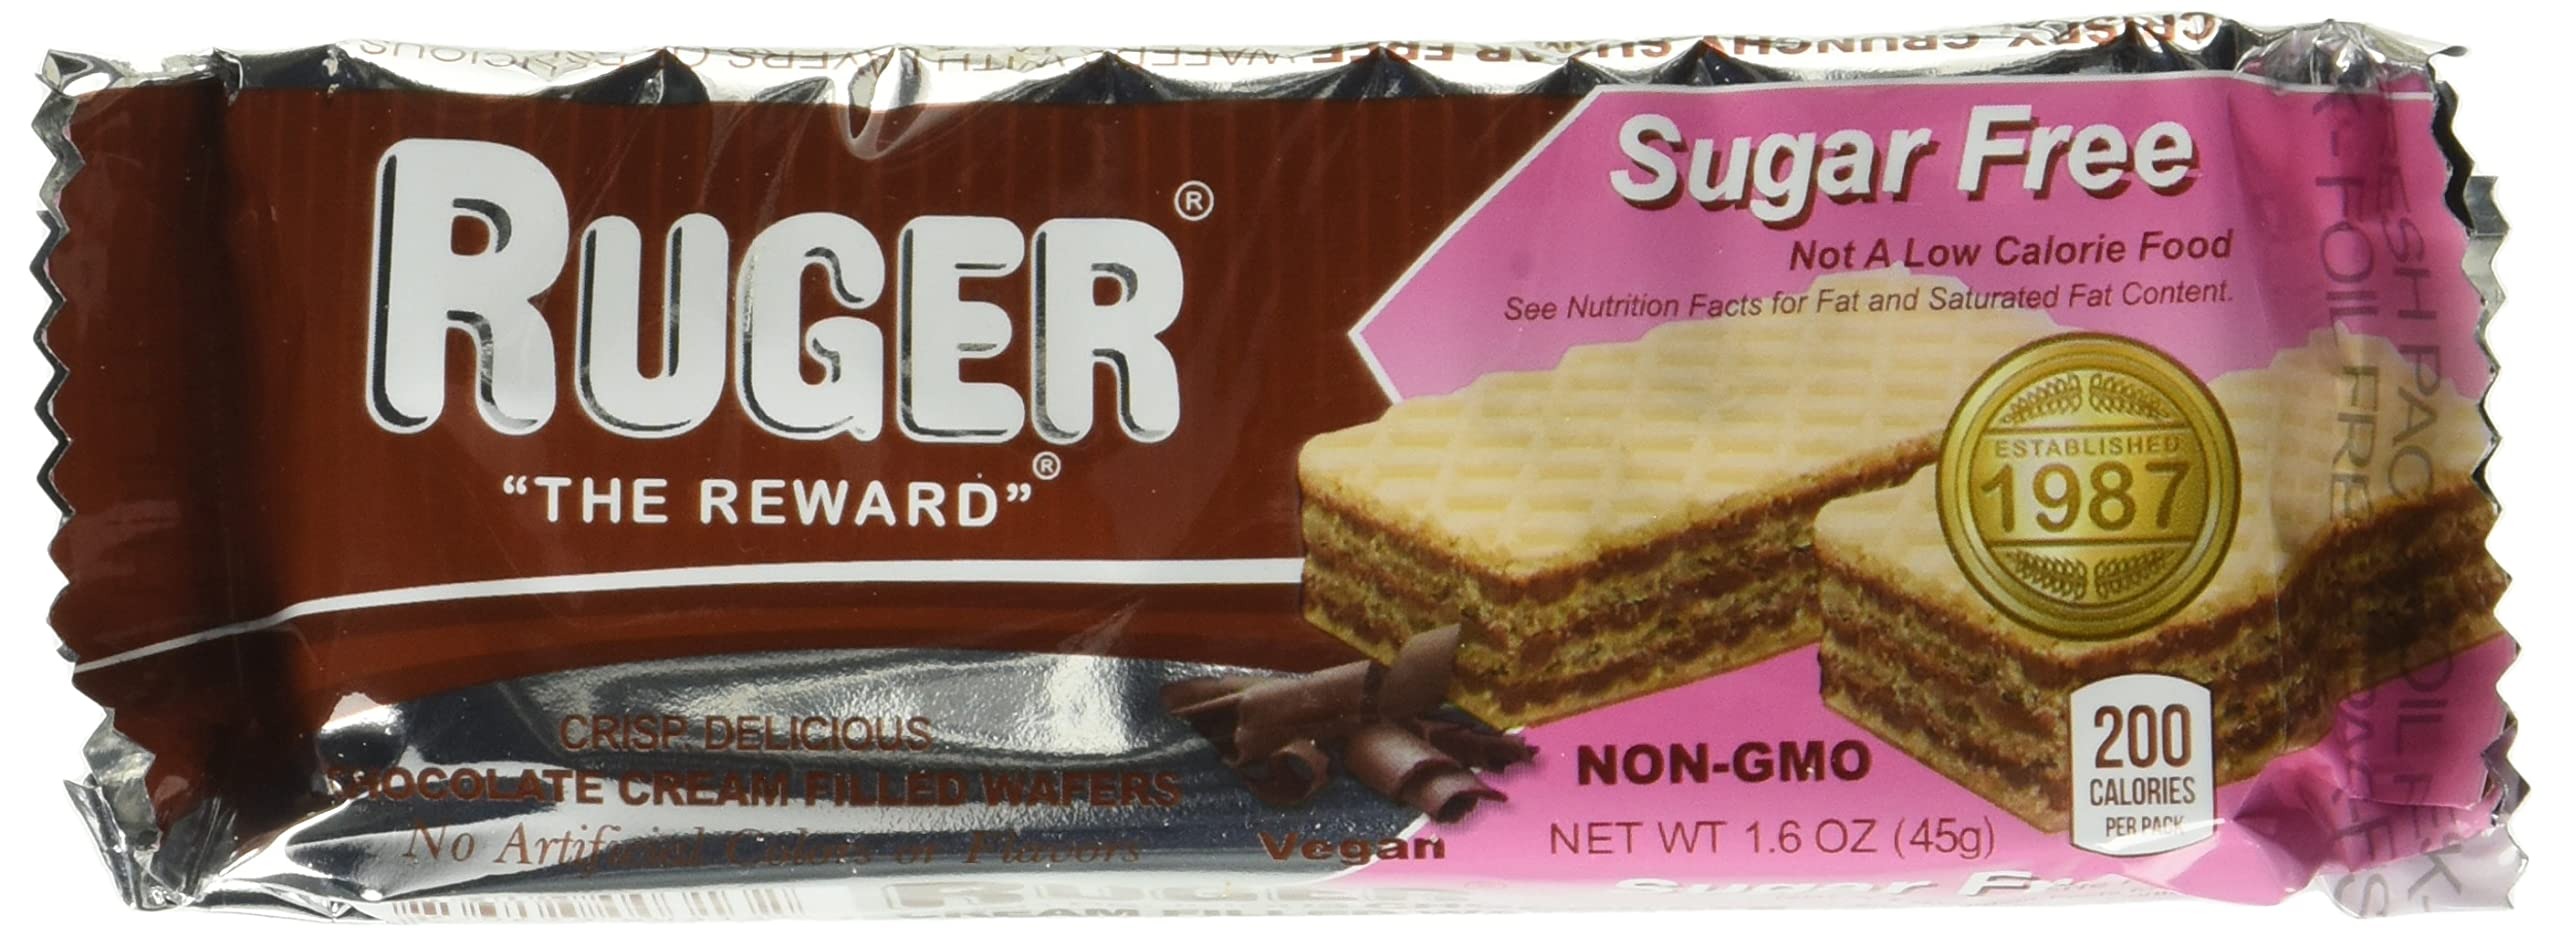
Item Name: Ruger Chocolate Wafers, Sugar Free, Vegan, 1.6 Ounce (Pack of 12)
Bullet Point: Ruger Chocolate Wafers, Sugar Free, Vegan, 1.6 Ounce (Pack of 12)
Value: 19.2
Unit: Ounce

Price: 12.67